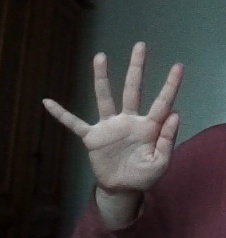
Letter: sheen